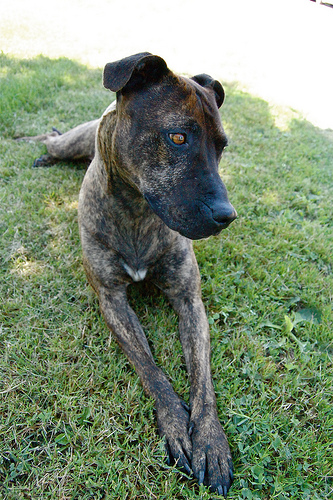
Breed: staffordshire bull terrier